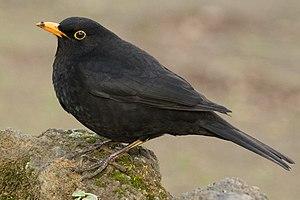
Le Merle noir, ou plus communément Merle, est une espèce de passereaux de la famille des turdidés.